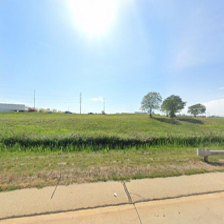
Label: streetView